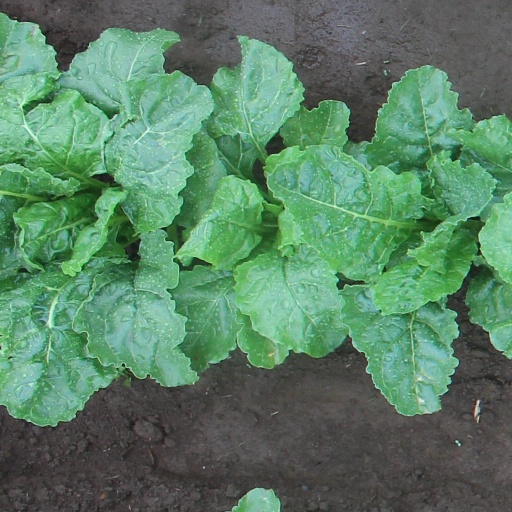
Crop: sugar beet